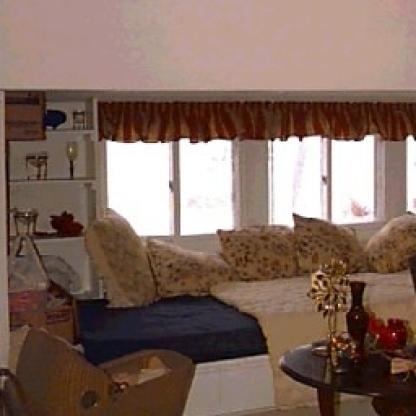
Scene: Indoor